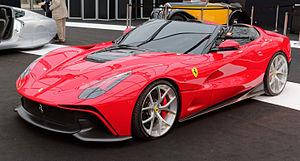
La Ferrari F12 TRS exposée lors du festival automobile international 2015.
La Ferrari F12berlinetta ou F12 est une voiture sportive de grand tourisme produite par le constructeur italien Ferrari. Elle a été dévoilée au public le 29 février 2012.